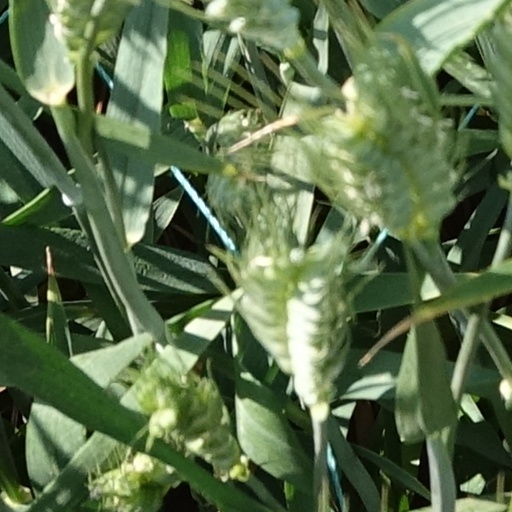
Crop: wheat